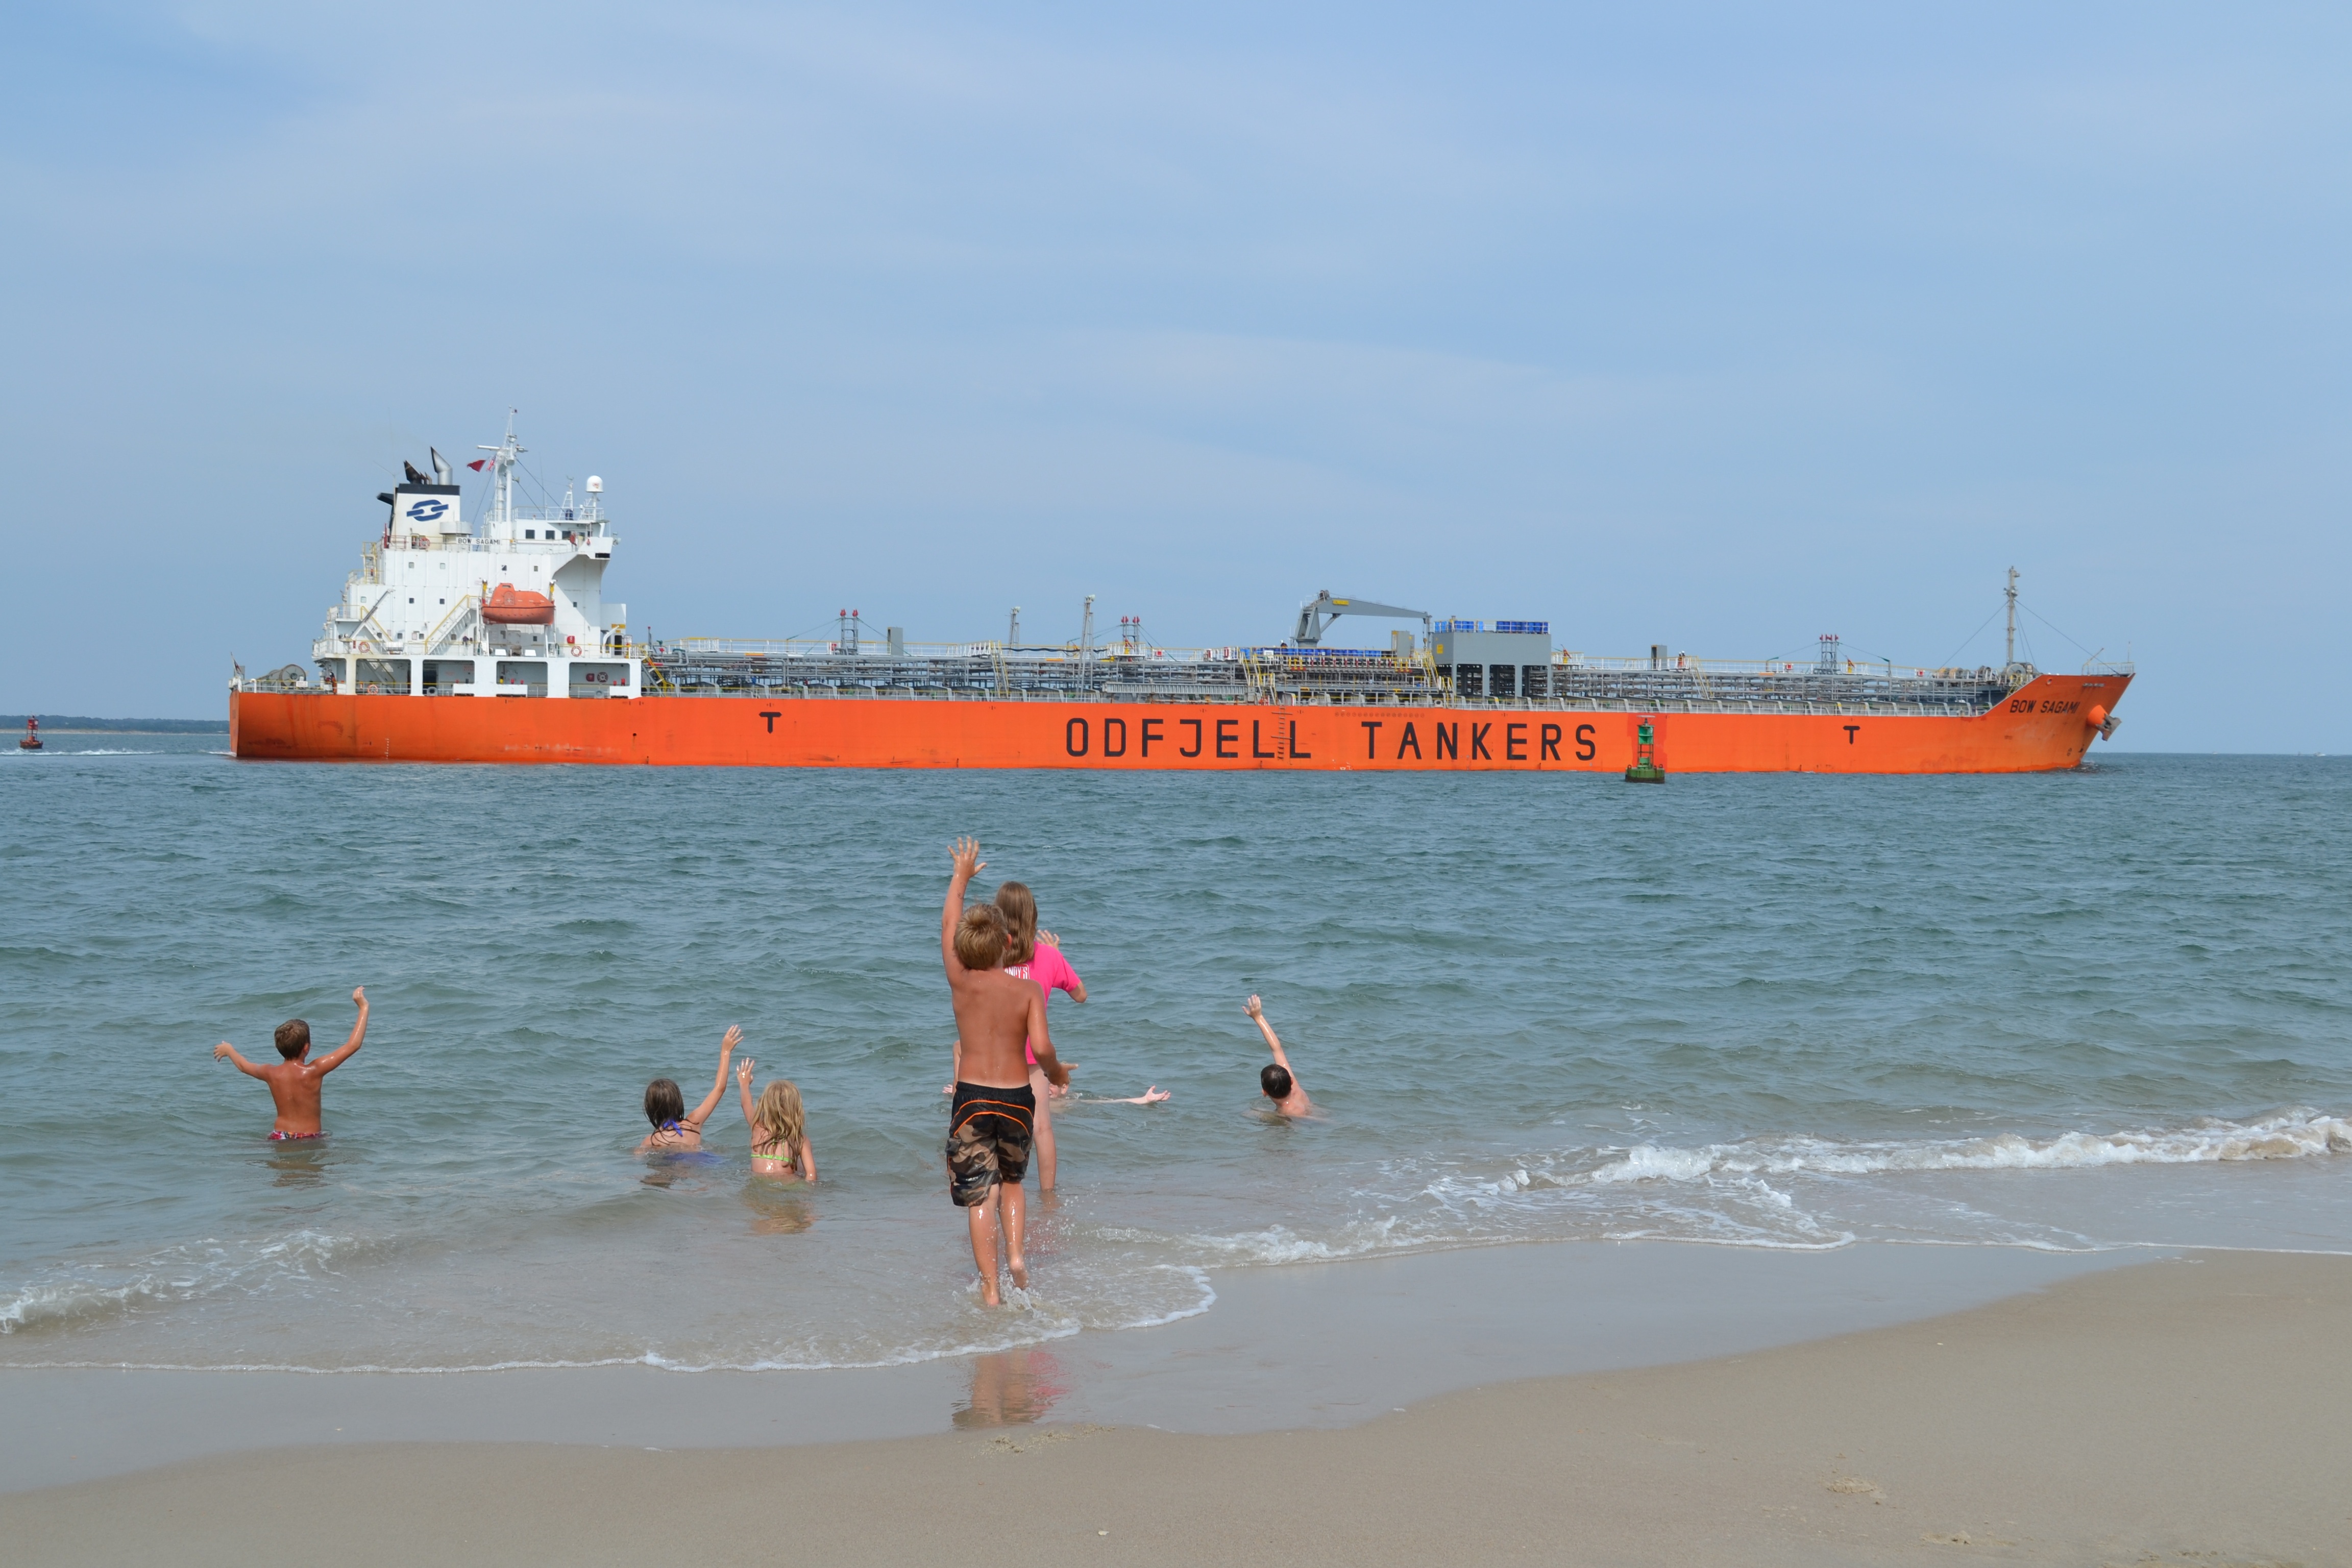
beach, sea, coast, ocean, ship, vehicle, channel, watercraft